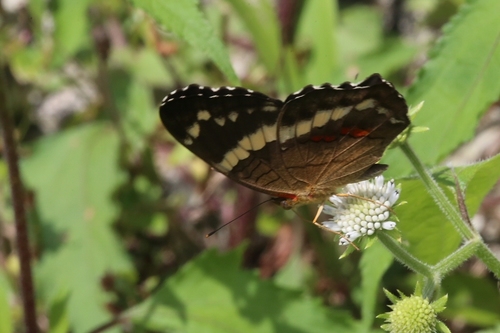
Scientific name: Anartia fatima
Common name: Banded peacock
Family: Nymphalidae
Order: Lepidoptera
Pollinator type: Primary pollinator
Habitat: Open areas and gardens
Geographic range: South America
Conservation status: Least Concern